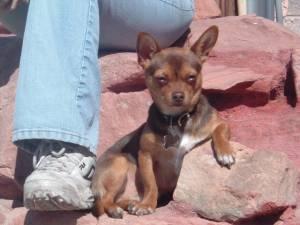
Breed: chihuahua